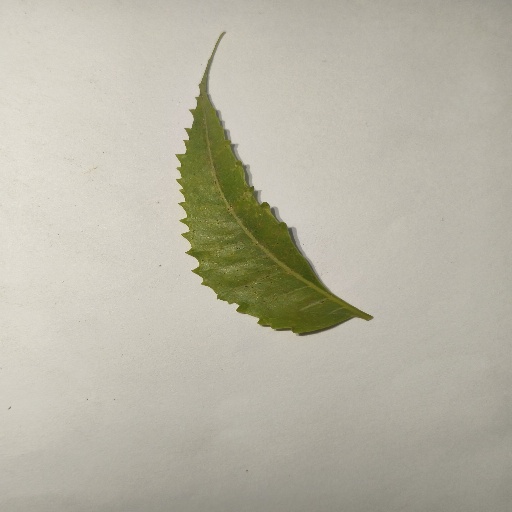
Species: Neem
Leaf condition: Yellow Leaf